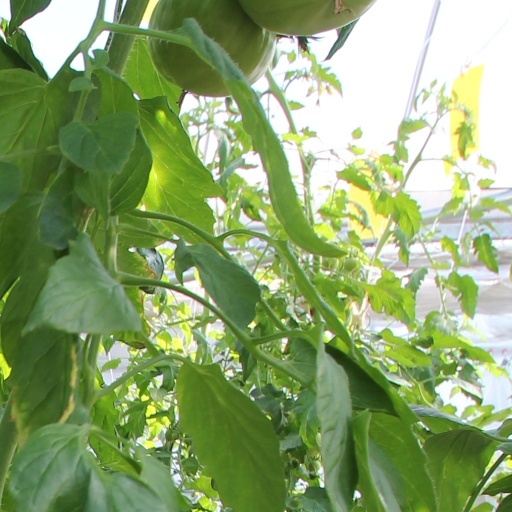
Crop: tomato